Bradley Page

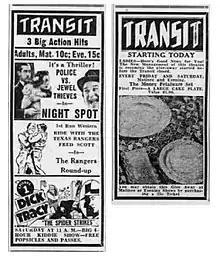
Bradley Page (upper left) in a newspaper advertisement for "Night Spot" (1938)

Bradley Page (September 8, 1901 – December 8, 1985) was an American film actor. He appeared in more than 100 films from 1931 to 1943.